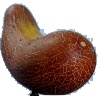
Label: Cucumber Ripe 1